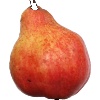
Label: Pear Red 1